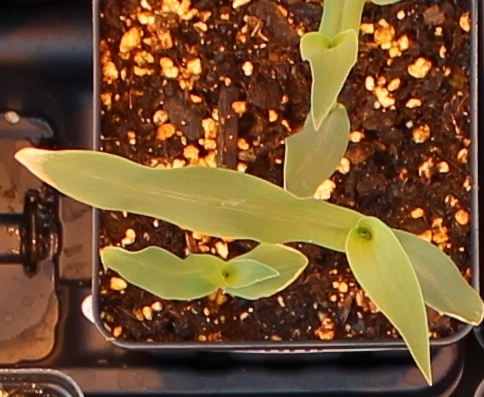
Label: Corn